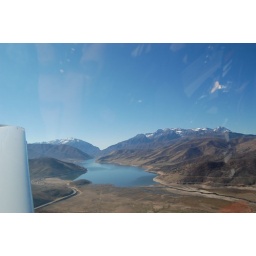
flying over the wasatch mountains